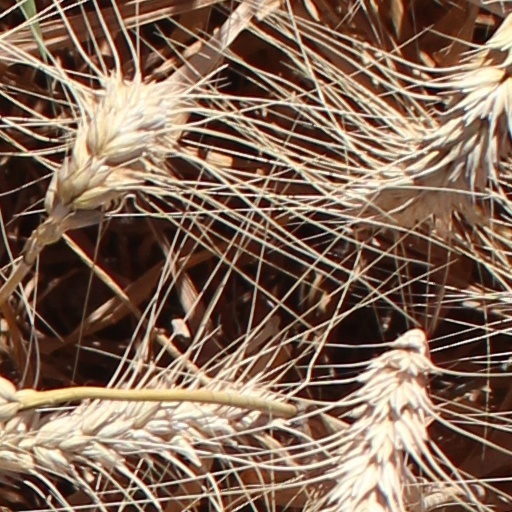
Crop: wheat